9 Kenya Rifles

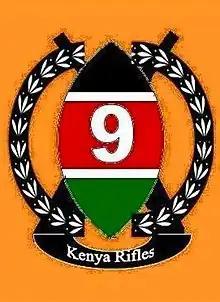
Insignia of the 9th Battalion, Kenya Rifles

The 9th Battalion, Kenya Rifles is a light infantry battalion of the Kenya Army headquartered at Moi Barracks near Eldoret.